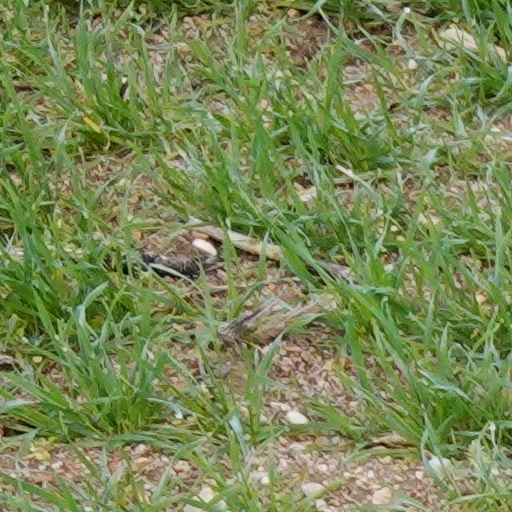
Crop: wheat